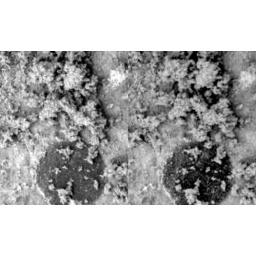
3D closeup of dust ball on RAT surface on rock RAT on Meridiani Plain, Mars. Taken by Opportunity April 22, 2004.